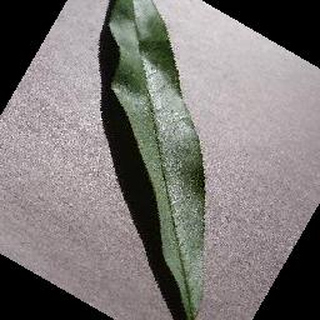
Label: healthy_peach